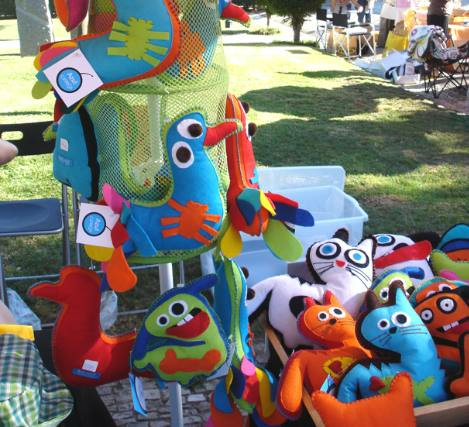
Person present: No